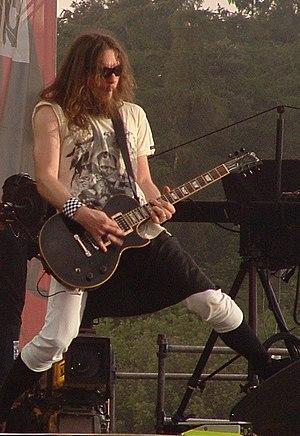
Nine Inch Nails est un projet américain de metal industriel fondée en 1988 par Trent Reznor à Cleveland, dans l'Ohio. Les performances en live contrastent avec les morceaux qui ont été enregistrés en studio : bien que c'est Reznor qui contrôle la direction musical de Nine Inch Nails en studio, il rassemble généralement un groupe de musiciens pour interpréter des chansons pour des tournées et d'autres concerts.